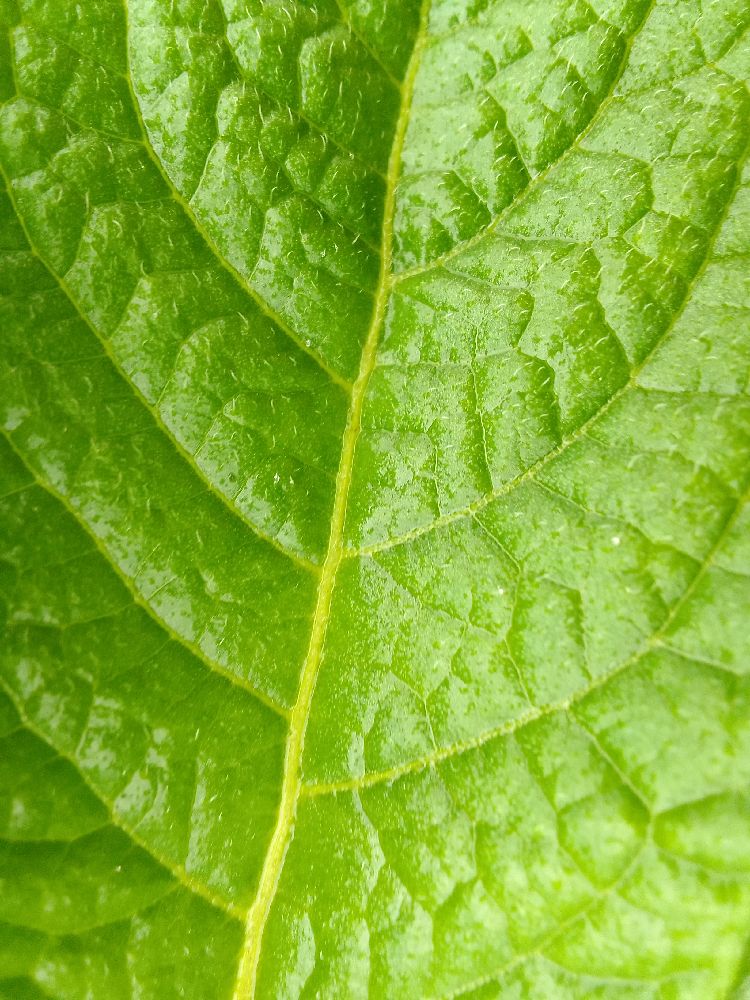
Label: Healthy